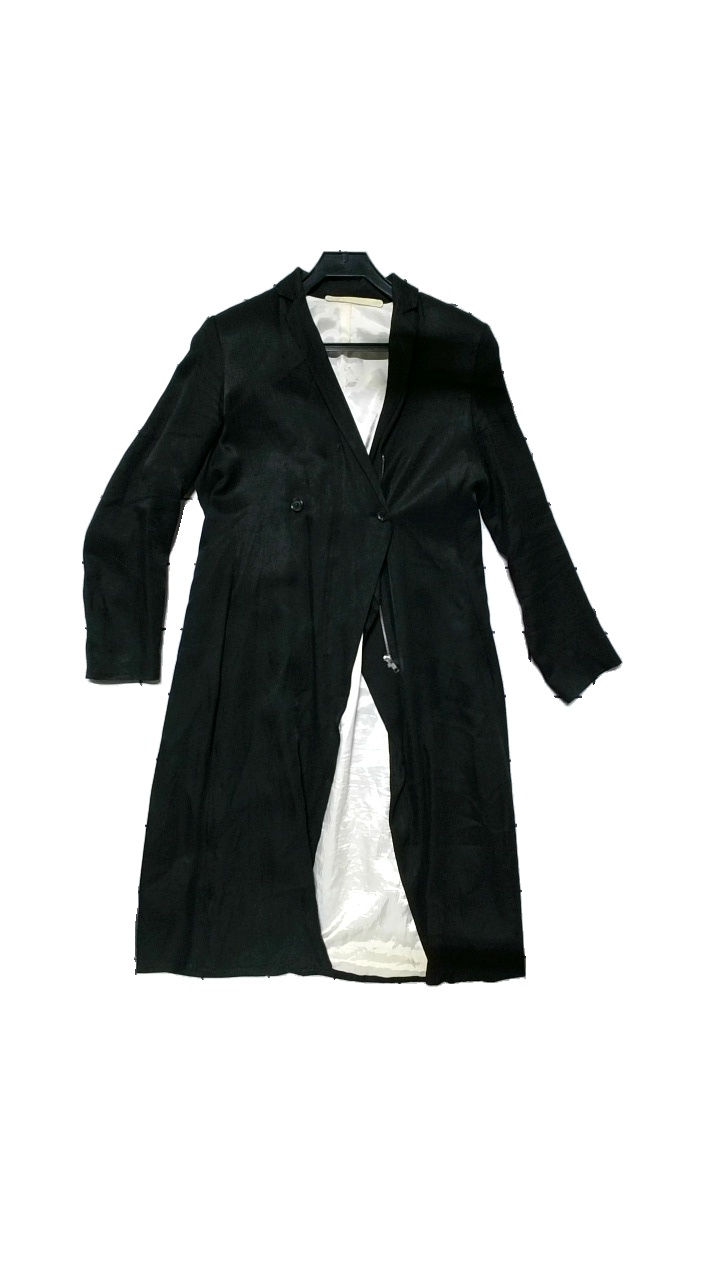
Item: Blazer (Ladies)
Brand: Whyred
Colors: Black
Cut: Regular, Long
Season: All
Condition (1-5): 4
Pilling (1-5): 4
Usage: Reuse
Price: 150-250